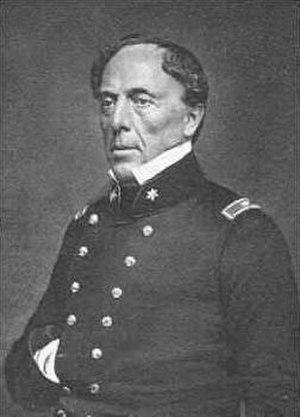
Le Commonwealth de la Virginie est une partie importante des États Confédérés durant la guerre de Sécession. En tant d'État esclavagiste, la Virginie, convoque une convention de l'État pour faire face à la crise de la sécession qui s'ouvre le 13 février 1861, une semaine seulement après la formation de la Confédération par les sept États sécessionnistes. La convention délibère pendant plusieurs semaines, avec une prééminence des délégués de l'Union, et ne vote pas une motion en faveur de la sécession le 4 avril 1861. L'opinion évolue après le 15 avril 1861, lorsque le président des États-Unis Abraham Lincoln lance un appel pour lever des troupes de tous les états, encore dans l'Union en réponse à la prise du fort Sumter par la Confédération. Le 17 avril 1861, la convention de Virginie vote pour déclarer la sécession de l'Union, dans l'attente de la ratification de cette décision par les électeurs.